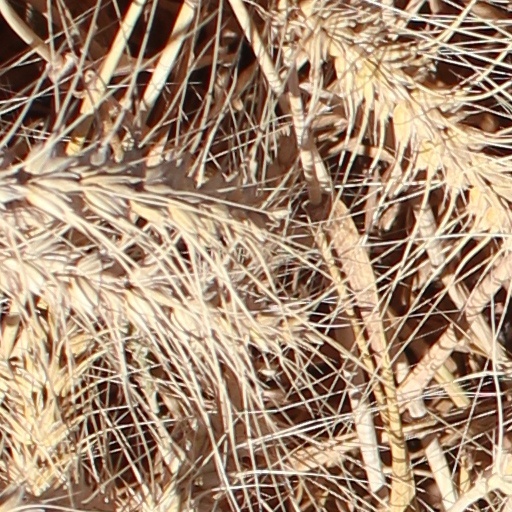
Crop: wheat